41st (London) Anti-Aircraft Brigade

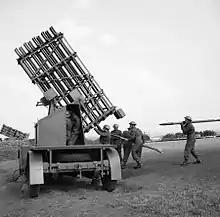
Loading a mobile multiple 4-inch Z projector 18 June 1941.

In the summer of 1941, AA Command began to receive purpose-built SLC radar in sufficient numbers to allow some S/Ls to be 'declustered' into single-light sites. These were redeployed into 'Indicator Belts' of radar-controlled S/L clusters covering approaches to the RAF's night-fighter sectors, repeated by similar belts covering AA Command's Gun Defence Areas (GDAs). Inside each belt was a 20-mile deep 'Killer Belt' of single S/Ls spaced at intervals in a 'Killer Belt' cooperating with night-fighters patrolling defined 'boxes'. The pattern was designed to ensure that raids penetrating deeply towards the Midlands GDAs would cross more than one belt, and the GDAs had more S/Ls at close spacing. The number of LAA units to protect VPs was growing, albeit slowly.